Marfa Kryukova

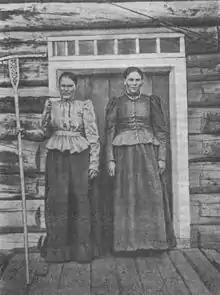
Marfa and her sister Pavla

Marfa Kryukova was born in the Pomor village of Verkhnyaya Zolotitsa on the White Sea north-east of Arkhangelsk. Her mother, Agrafena Kryukova, was known as a storyteller and a folklore performer. Kryukova never married; her lifelong interest in literature was apparently an obstacle to potential suitors. She lived most of her life in poverty.